Cabas-Loumassès

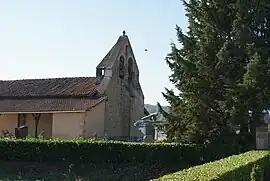
The church in Cabas-Loumassès

Cabas-Loumassès is a former commune in the Gers department in southwestern France. It was merged into the new commune Cap d'Astarac on 1 January 2025.